Ray Lawrence (record producer)

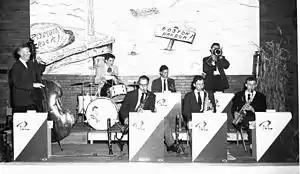
Ray Lawrence and his Orchestra.

In 1948 while at Ohio University he started his own big band consisting of 3 saxophones, 1 trumpet, 1 trombone and 3 rhythm players. He was a drummer. He was born Ray Skrepich, but when it came time to name his band he thought his name was too hard to remember and pronounce, so his father suggested he use his mother's maiden name of Lawrence. As a result, the band was named "Ray Lawrence and his Orchestra". After a couple of years his big band disbanded and he formed a rhythm and blues quartet named "Rockin Ray and his Rocket Rhythm". His quartet played race music on the Chitlin' Circuit and shared the bill with groups such as Bo Diddley, Fats Domino and Otis Williams and the Charms.